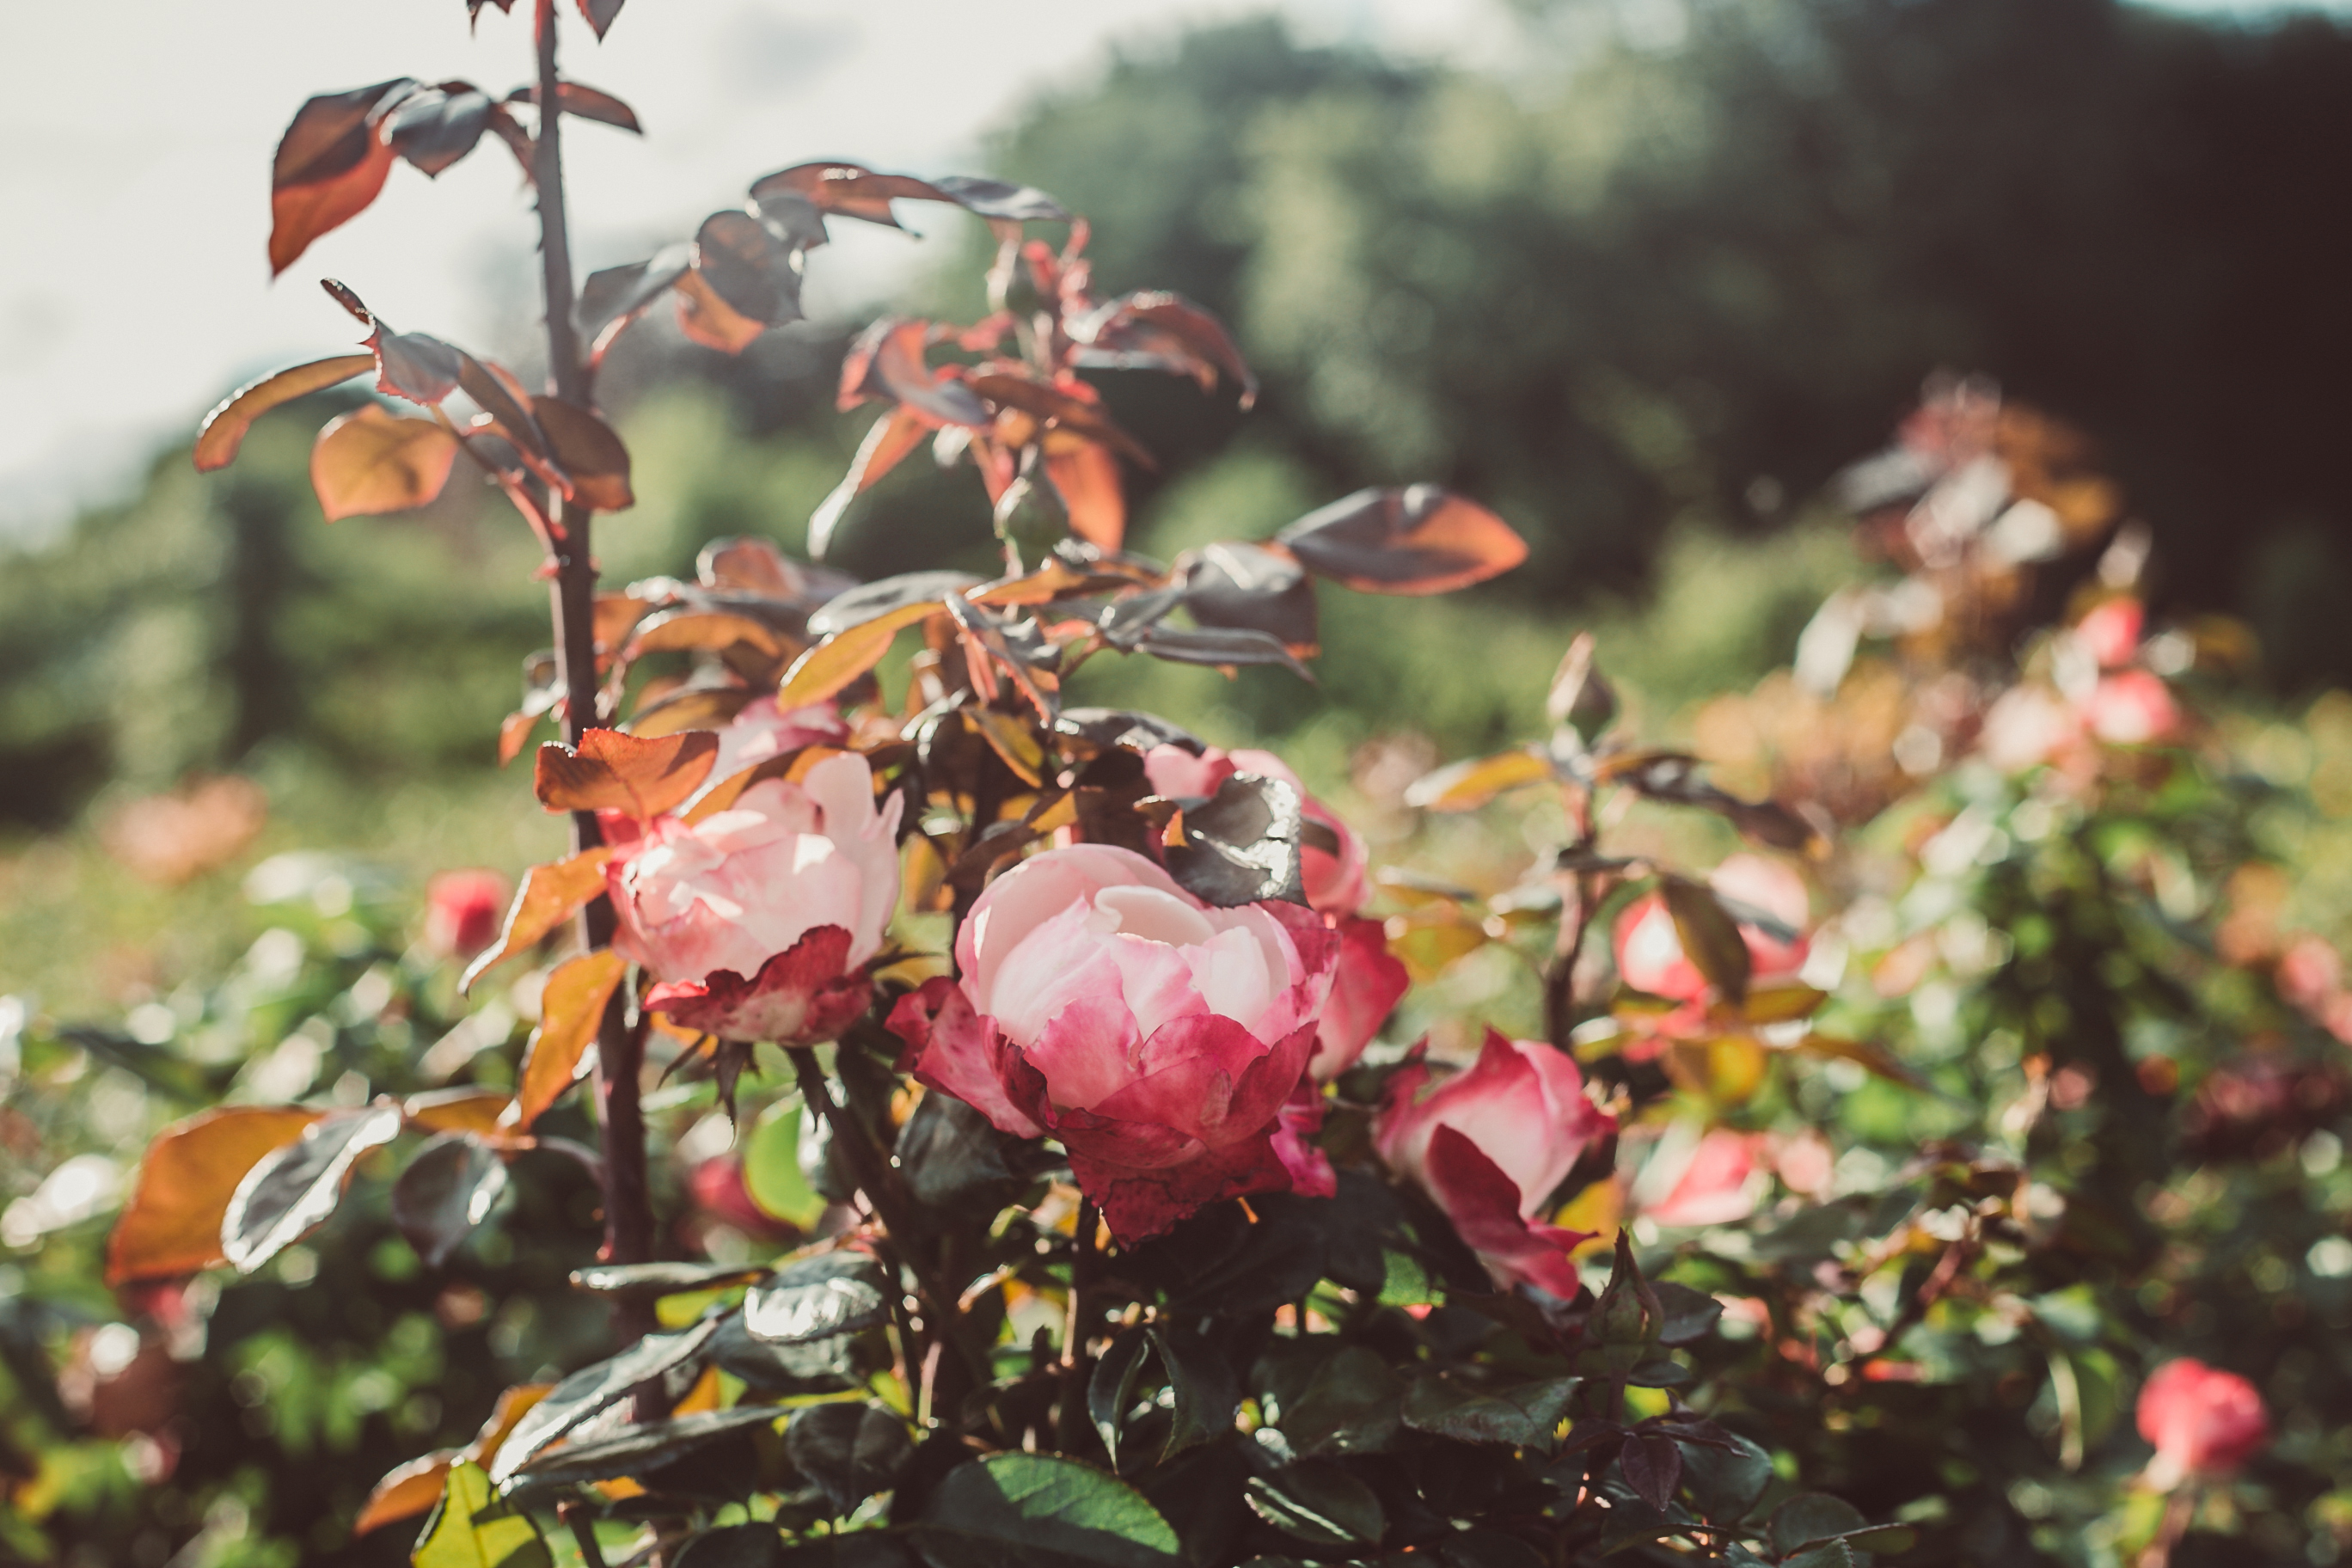
flower, rose, spring, perennial, pink, color, colour, leaf, plant, botany, tree, autumn, branch, flowering plant, rose family, petal, shrub